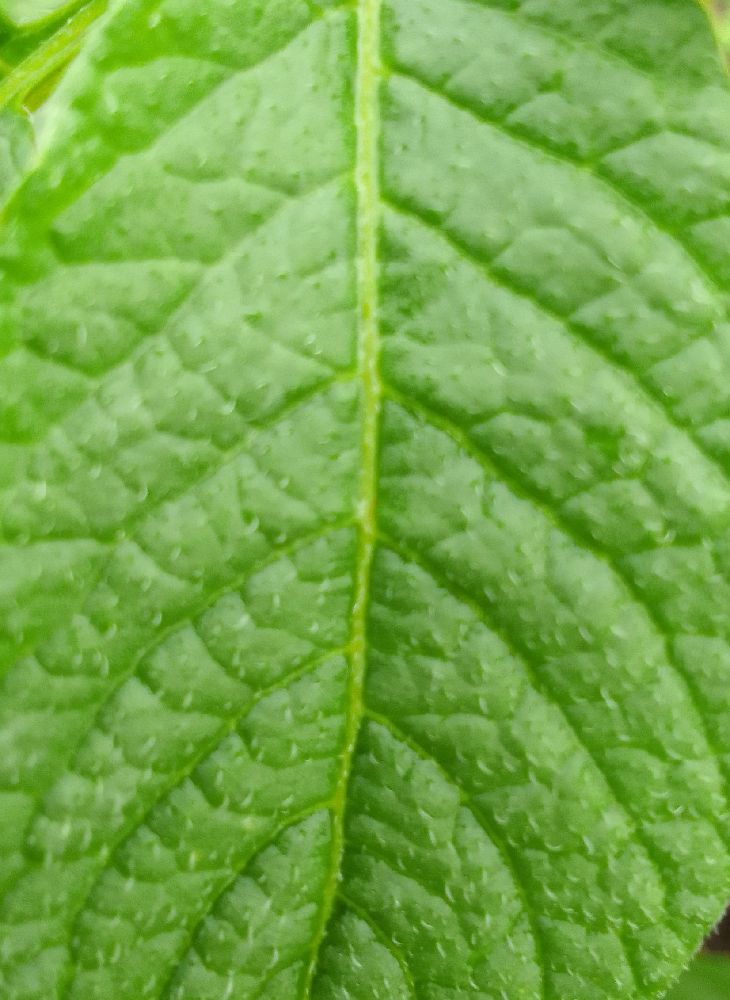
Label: Healthy